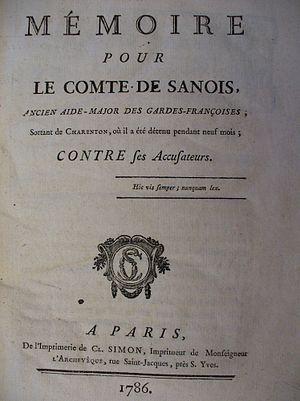
Jean-François Joseph Geffrard de la Motte, comte de Sanois est un militaire français.